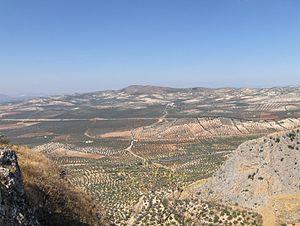
Archidona est une ville et une municipalité de la province de Malaga, dans la communauté autonome d'Andalousie en Espagne. C'est le chef-lieu de la comarque du Nord-est de Málaga.